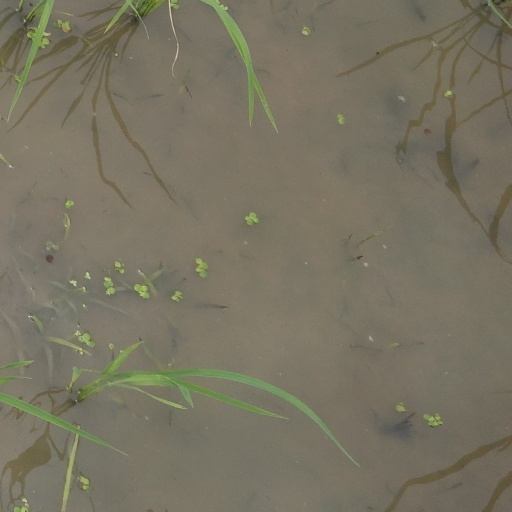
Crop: rice